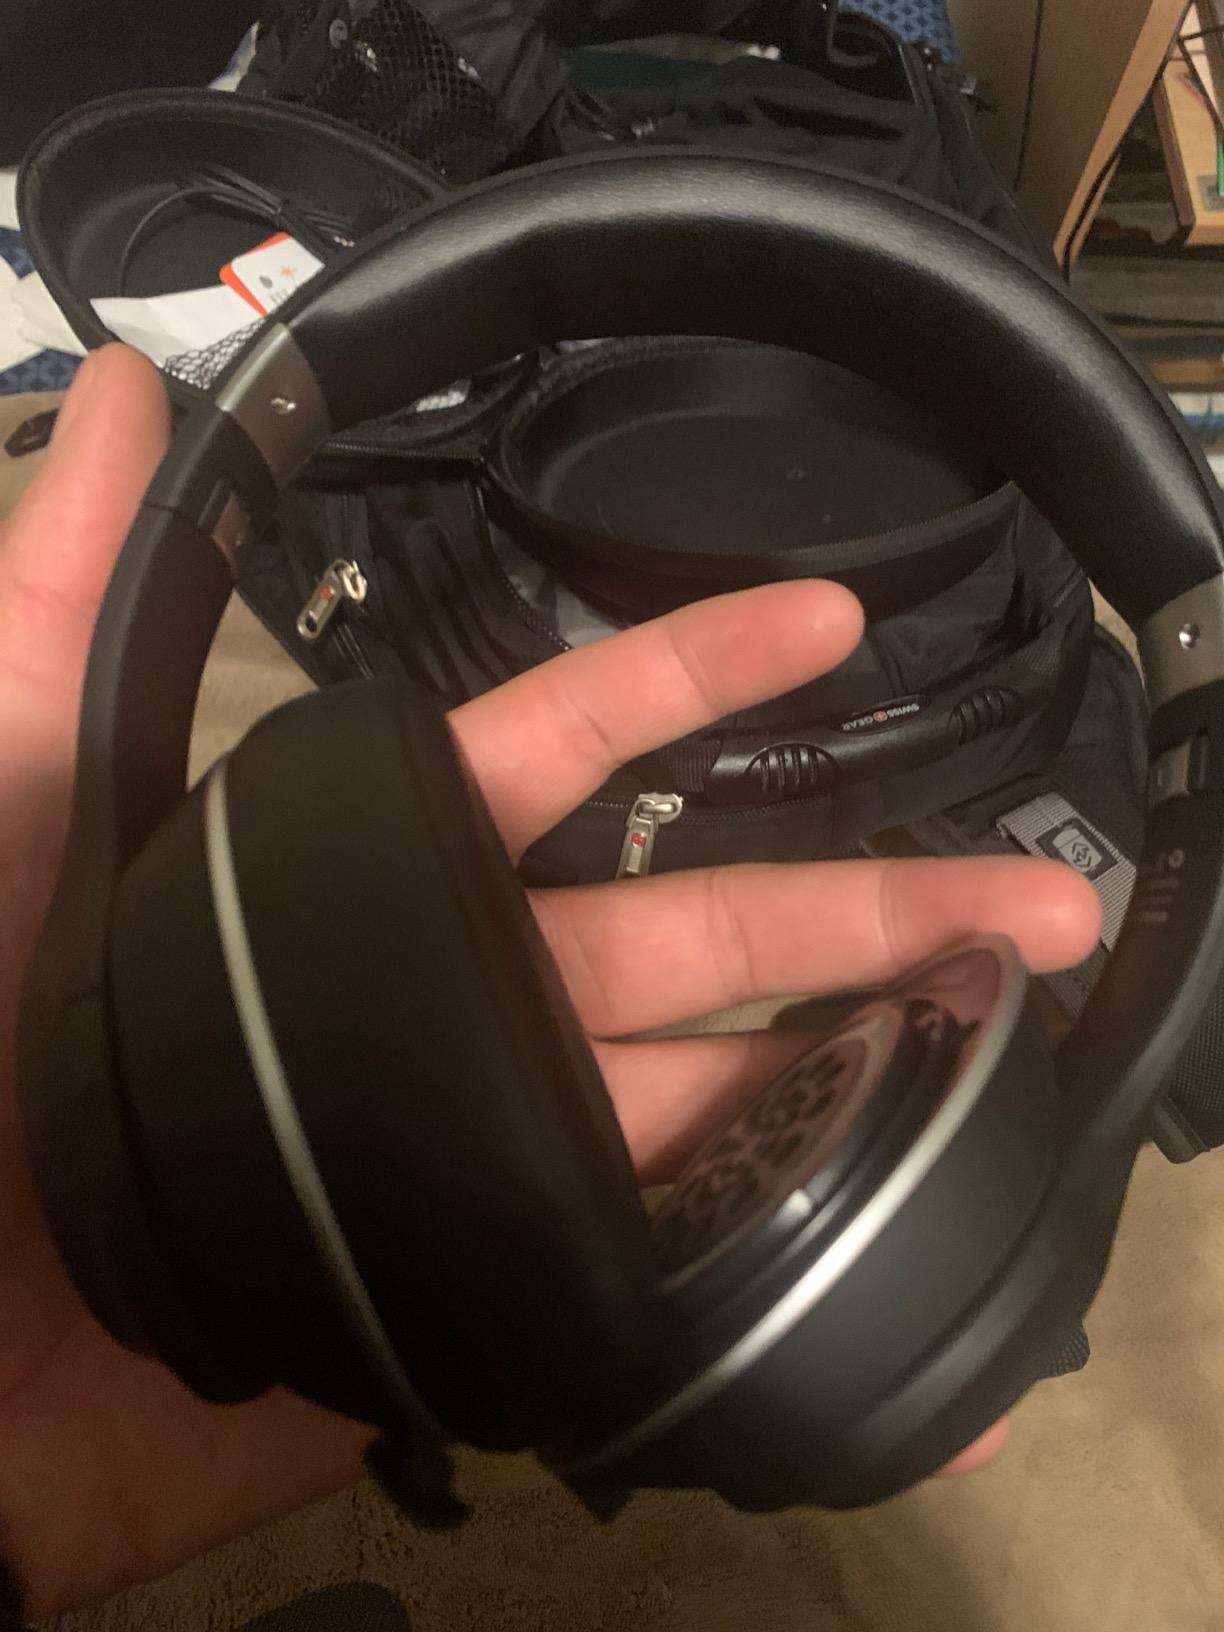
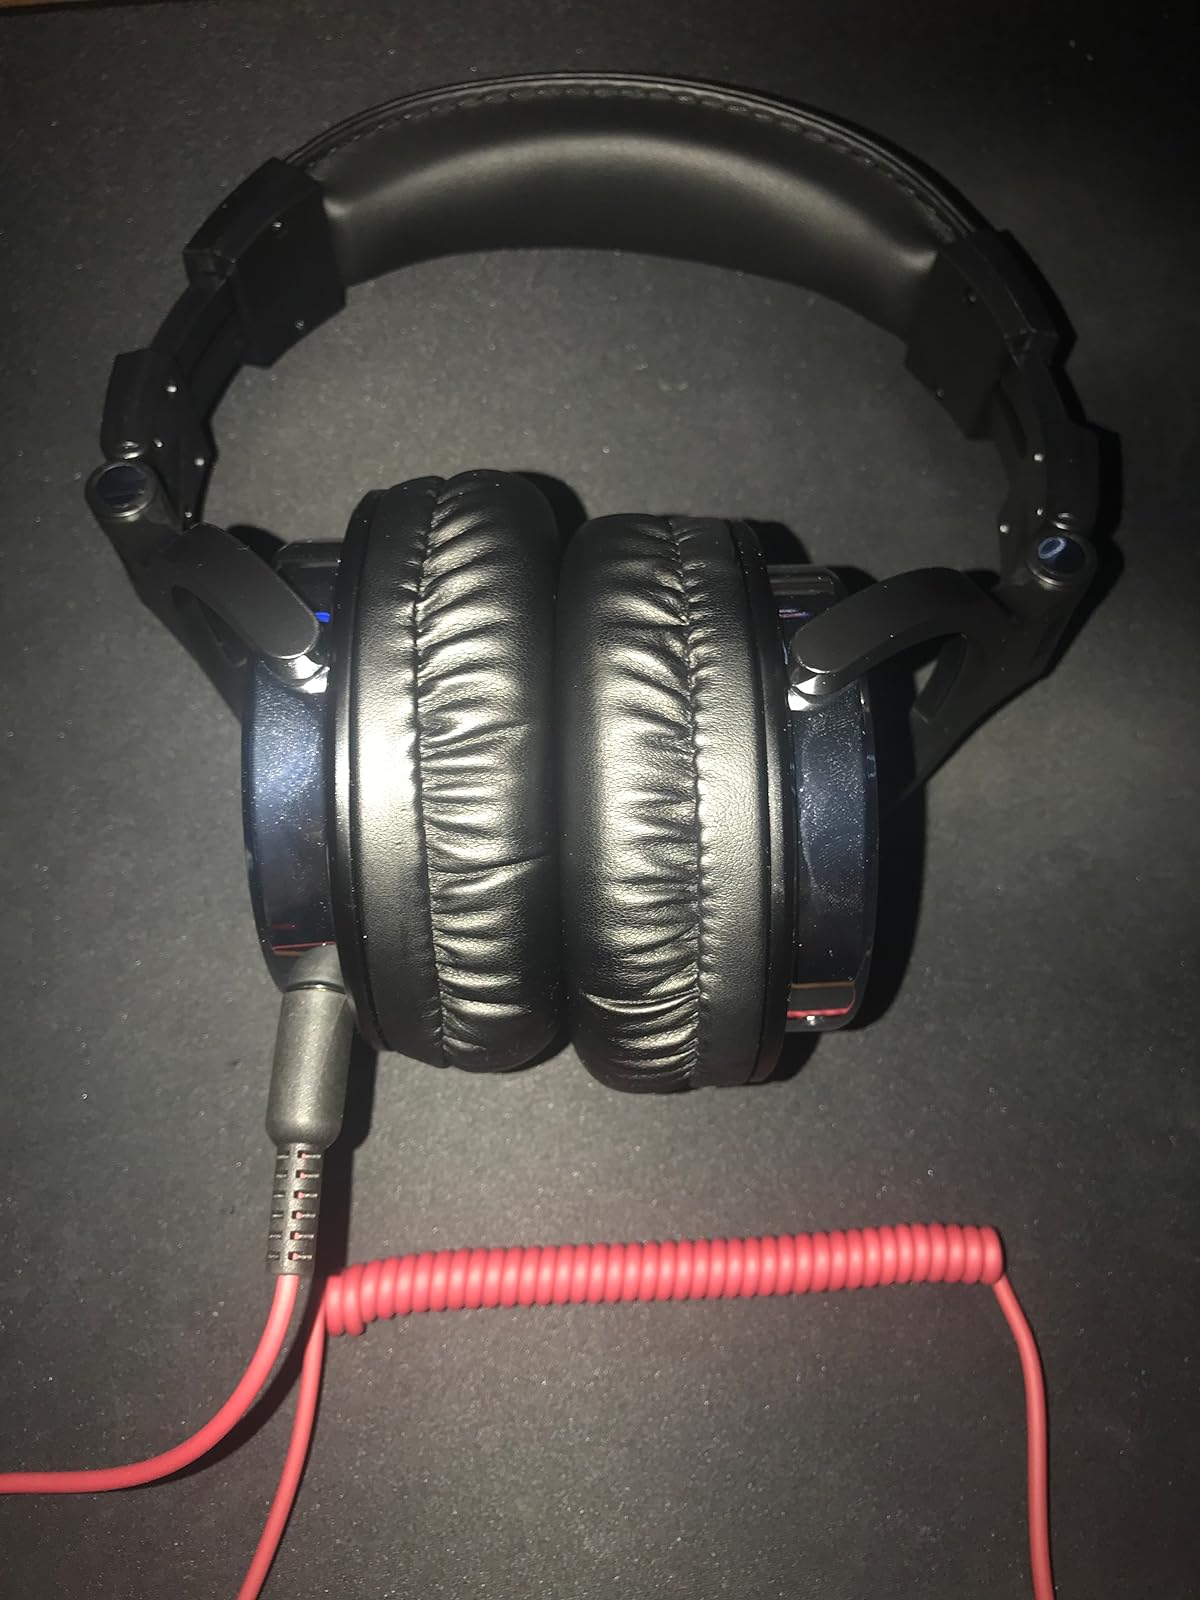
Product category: headphones
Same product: no